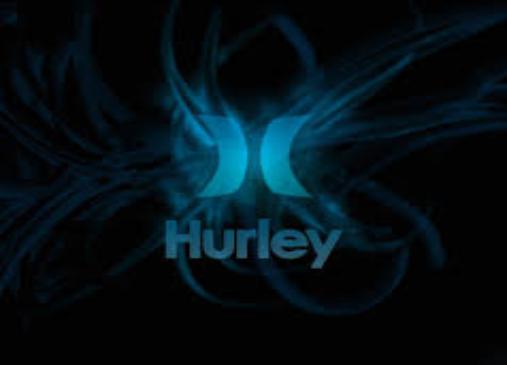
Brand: Hurley International
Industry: Clothes